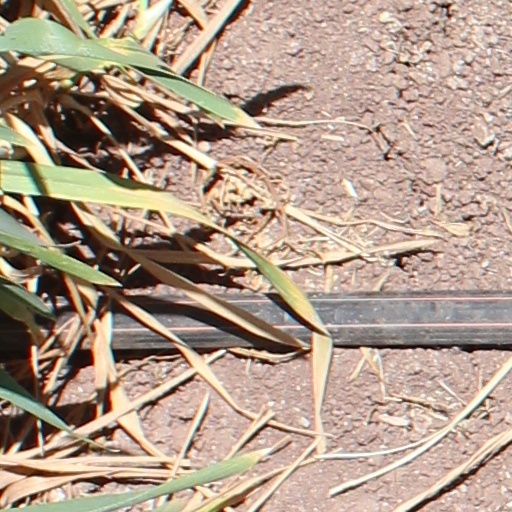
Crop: wheat